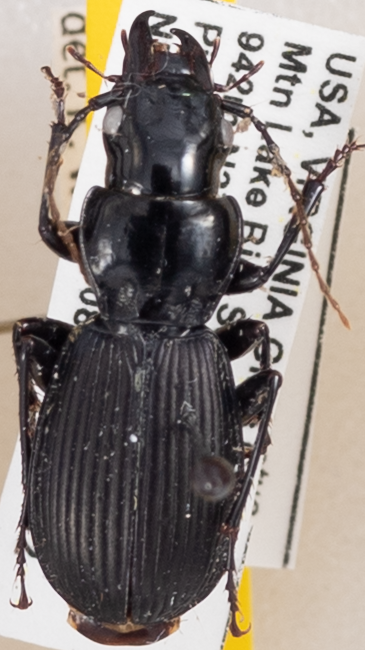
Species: Pterostichus moestus
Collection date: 2022-07-12
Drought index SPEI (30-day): -0.348
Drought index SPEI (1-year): -0.9
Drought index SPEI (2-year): -0.39